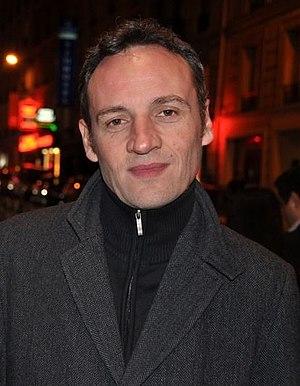
François Bégaudeau en 2011
François Bégaudeau est un écrivain, critique littéraire, scénariste, acteur et réalisateur français, né le 27 avril 1971 à Luçon.